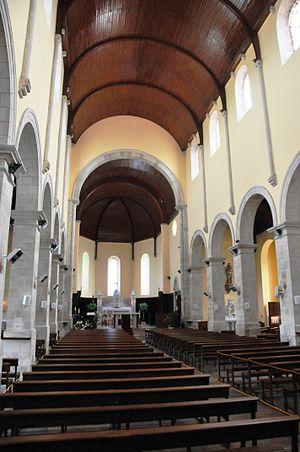
Bidache est une commune française, située dans le département des Pyrénées-Atlantiques en région Nouvelle-Aquitaine.